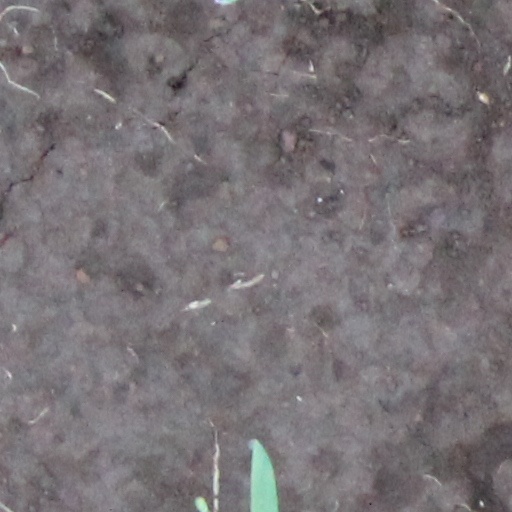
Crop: wheat